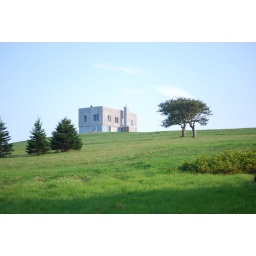
The LaHave house on the hill that we happened upon - so beautiful